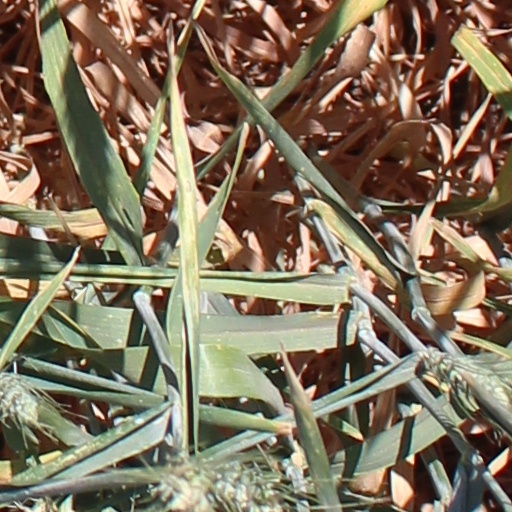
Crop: wheat